Ski geometry

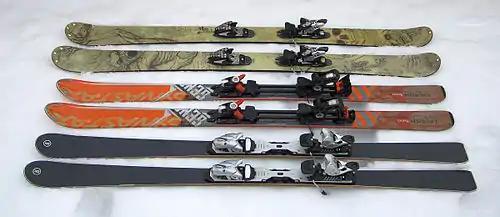
Different geometry at skis for backcountry skiing (top), allmountain skis and piste skis for carve turns.

Ski geometry is the shape of the ski. Described in the direction of travel, the front of the ski, typically pointed or rounded, is the tip, the middle is the waist and the rear is the tail. Skis have four aspects that define their basic performance: length, width, sidecut and camber. Skis also differ in more minor ways to address certain niche roles. For instance, skis for moguls are much softer to absorb shocks from the quick and sharp turns of the moguls and skis for powder are much wider to provide more "float" in deeper, softer snow.